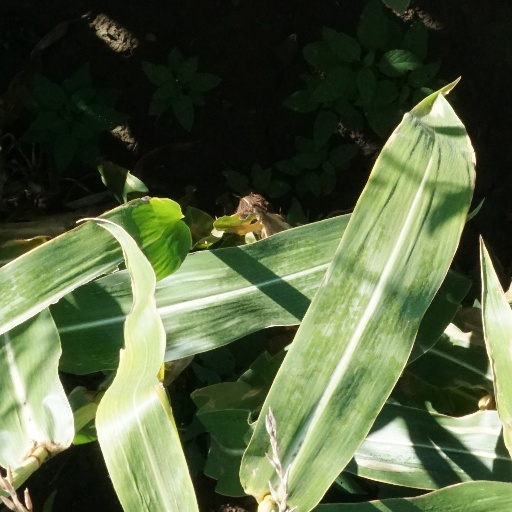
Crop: maize; corn